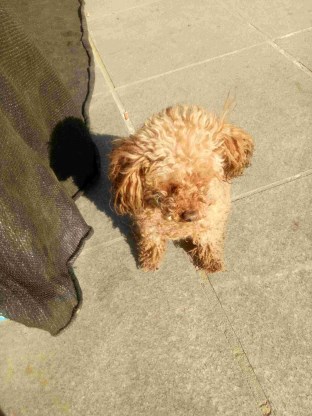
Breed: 7449-n000128-teddy